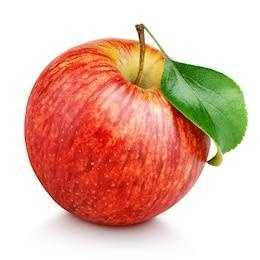
Label: apple